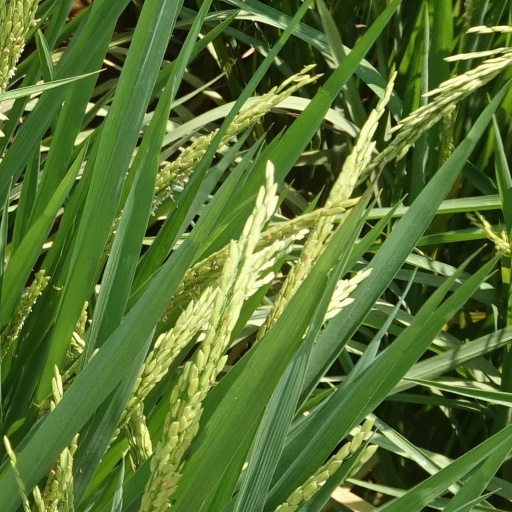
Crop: rice